Ralph H. Cameron

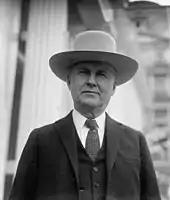
Senator Ralph H. Cameron (c. 1924)

Cameron's greatest legislative success came in 1924 when he and Carl Hayden obtained a $5,500,000 appropriation for construction of the Coolidge Dam. The year also brought the first of several legal setbacks. In August 1924, a lawsuit attempting to force Cameron to remove employees and building along the Bright Angel Trail resulted a contempt charge being brought against the senator. Cameron's lawyers were unsuccessful in efforts to make the charge go away at a September 15 hearing but did obtain a two-week continuance. The charge was dropped after Cameron ordered his employees to move away from the trail. In 1925, the Federal government filed suit to have mining claims in the Grand Canyon and Boulder canyon owned by the United States Platinum Company, a firm owned by Cameron and several other partners, disqualified on the basis that the claim sites did not have extractable concentrations of platinum. A December 16, 1925, ruling invalidated the claims. Other mining claims were also challenged but the challenges were delayed by Cameron's brother-in-law, L. L. Farrell, who was then registrar of the General Land Office in Phoenix. The Commissioner of the General Land Office, William Spry, overruled Farrell in January 1926 and invalidated Cameron's other mining claims. The senator responded by getting a bill passed that created a congressional committee authorized to investigate the Agriculture and Interior departments. Cameron was appointed the committee's chairman and focused most of the committee's attention on the director of the National Park Service.